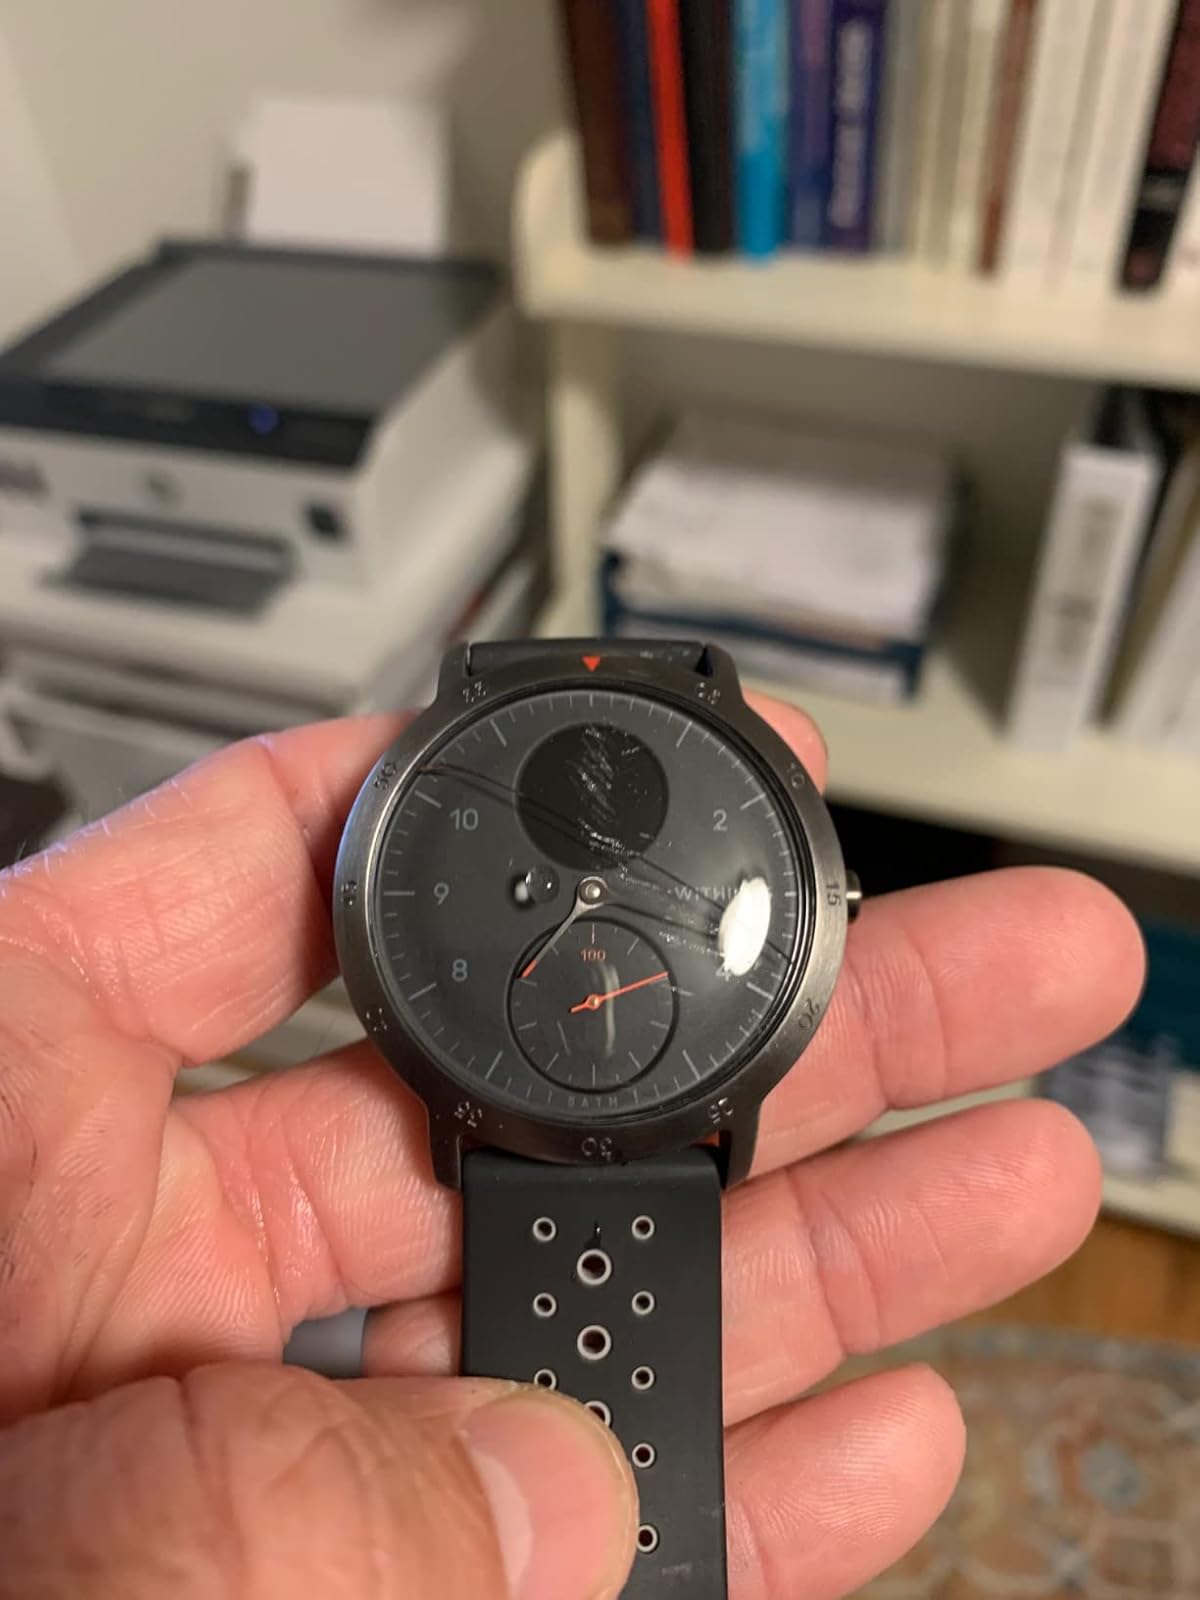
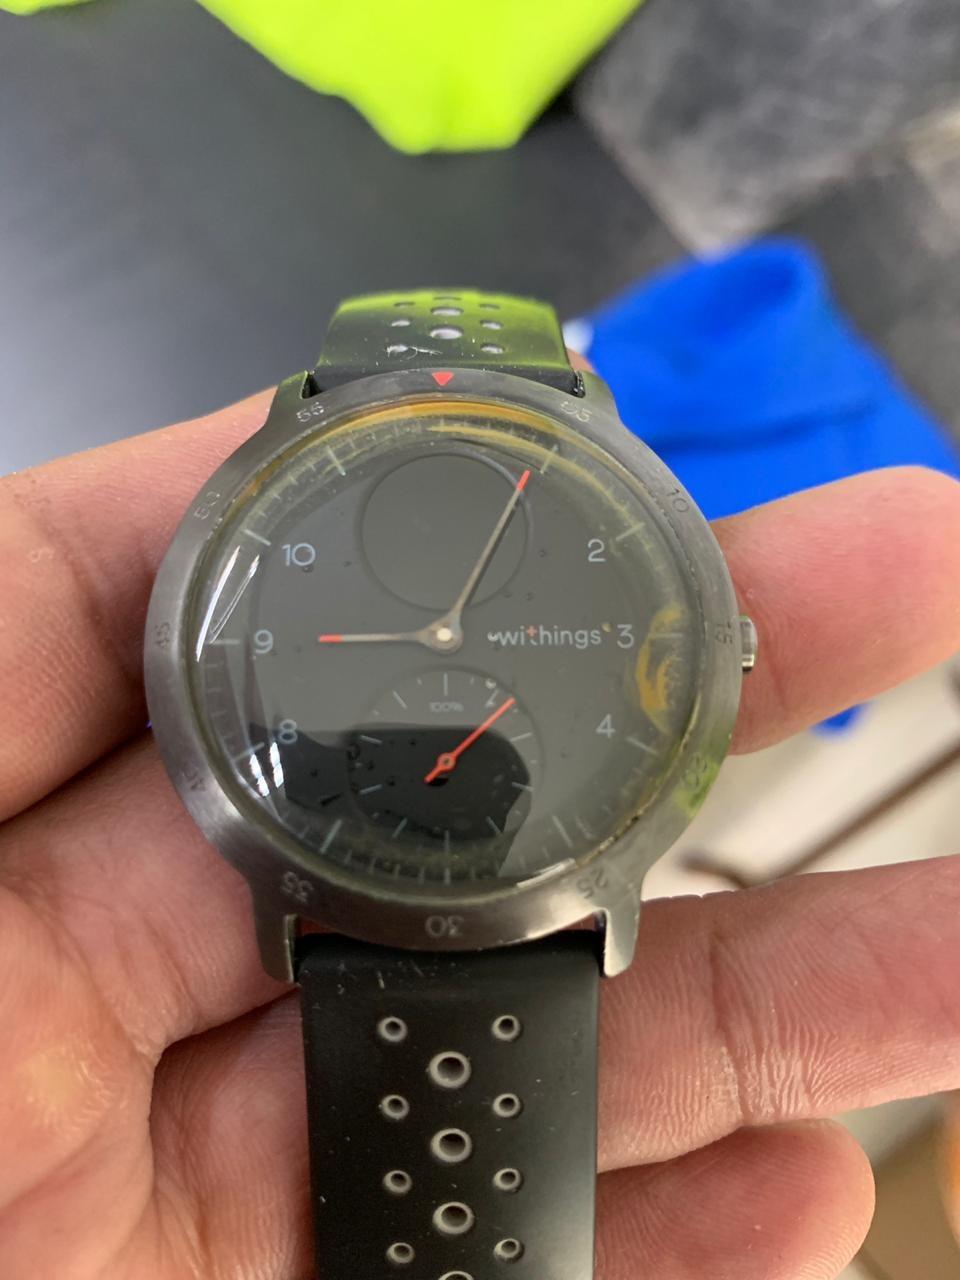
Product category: smartwatch
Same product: yes